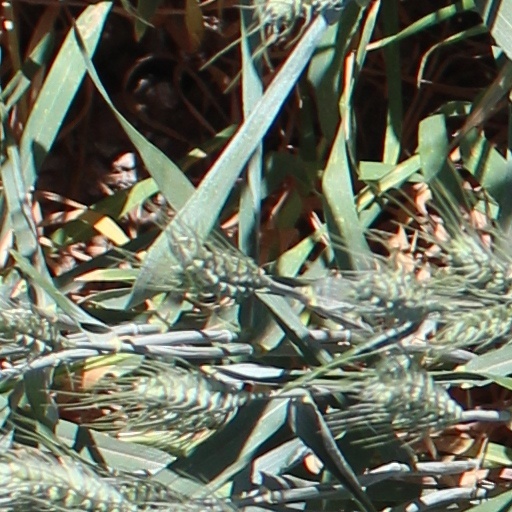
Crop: wheat